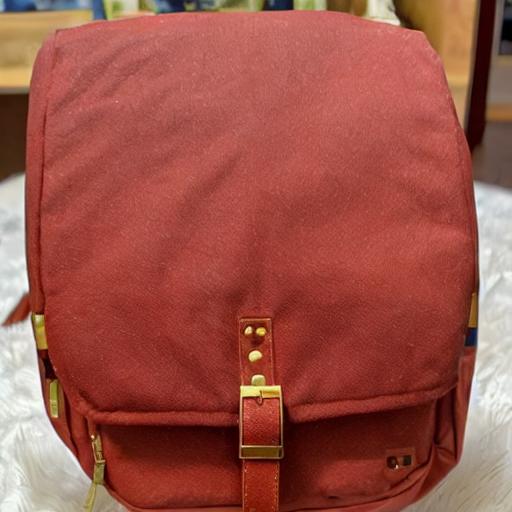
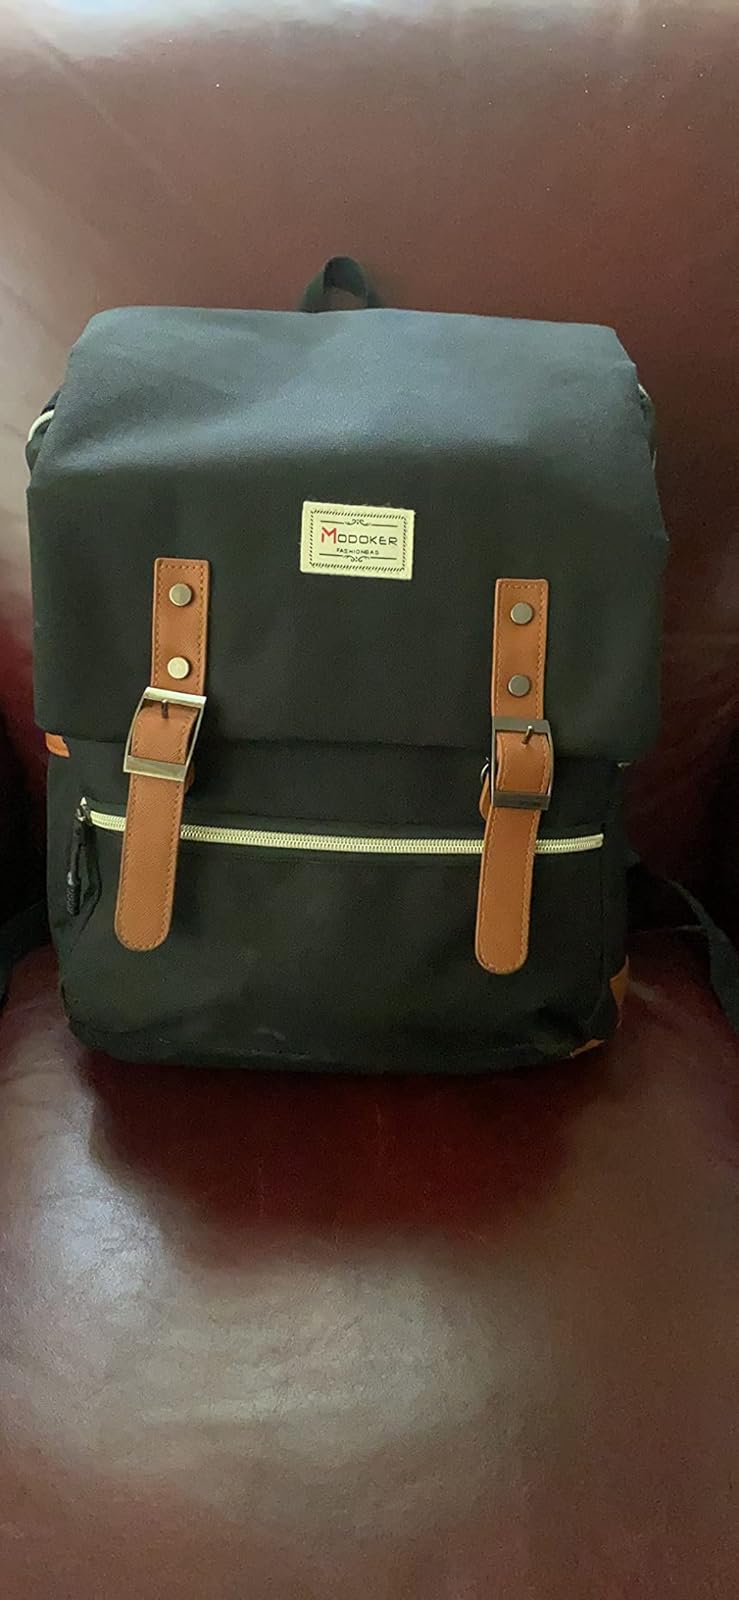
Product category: bag
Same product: no